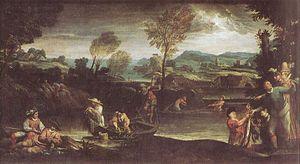
Les Carracci, nom parfois francisé en Carrache, sont trois peintres italiens du XVIᵉ siècle, frères et cousins, dont le plus important Annibal a comme frère Agostino et comme cousin Ludovico ; tous les trois originaires de Bologne, ils ont travaillé ensemble, partageant l'ambition de peindre autrement, en refusant le maniérisme.